James Hurst (American football)

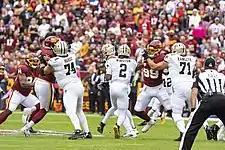
Hurst (left) playing for the Saints in 2021.

Hurst signed with the New Orleans Saints on May 28, 2020. He was reinstated from suspension on October 5, and was activated on October 12.